Ernő Gereben

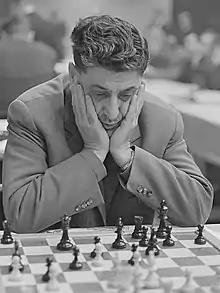
Ernő Gereben (1963)

Ernő Gereben (18 June 1907 – 16 May 1988) was a Hungarian–Swiss chess master whose half-century career extended from the mid-1920s to the late 1970s.